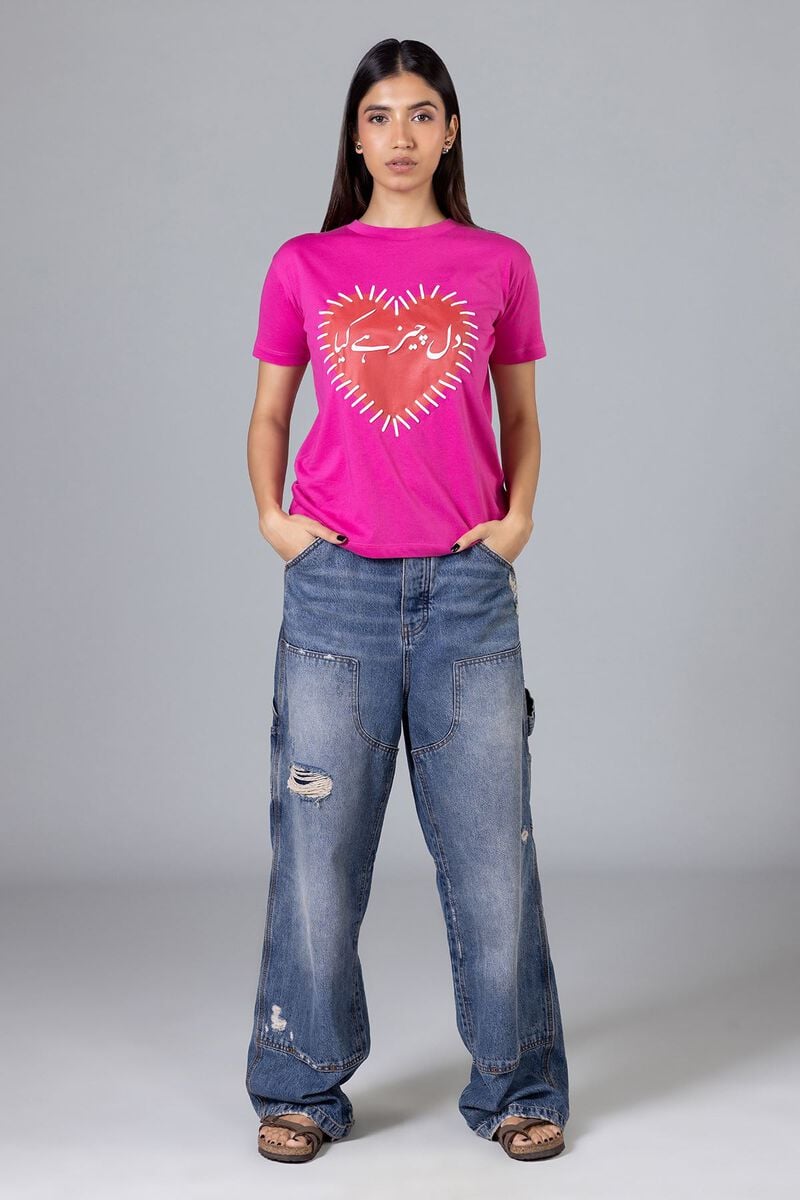
pink love heart graphic tee